Coventry Patmore

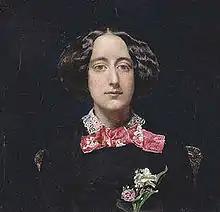
Patmore's wife Emily, the model for the "Angel in the House", portrait by John Everett Millais.

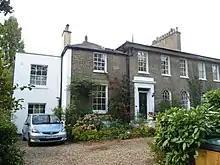
Patmore's home at 85 Fortis Green, 1858–60.

In 1853, Patmore republished "Tamerton Church Tower", the more successful of his pieces from "Poems" of 1844. He also added several new poems that showed more sophistication in conception and treatment. In 1854, Patmore published the first part of his best-known poem, "The Angel in the House". "The Angel in the House" is a long narrative and lyric poem, with four parts published between 1854 and 1862: